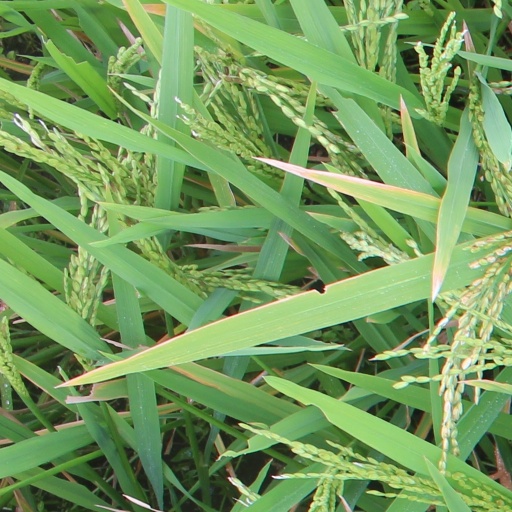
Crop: rice